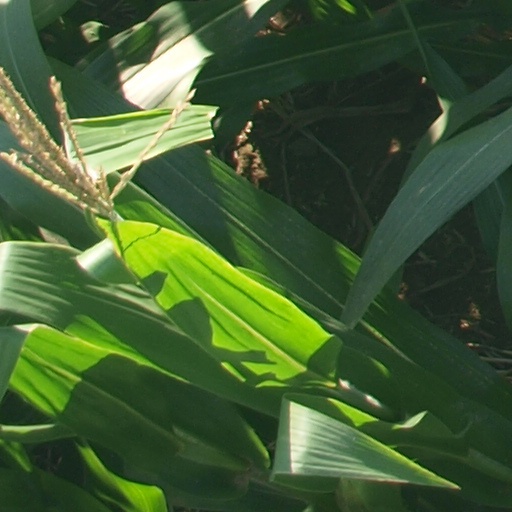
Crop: maize; corn